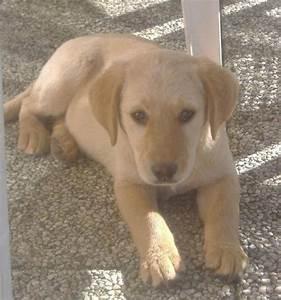
dog